Edward Bryant

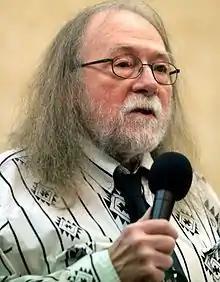
Bryant in 2016

Edward Winslow Bryant Jr. (August 27, 1945 – February 10, 2017) was an American science fiction and horror writer sometimes associated with the Dangerous Visions series of anthologies that bolstered The New Wave. At the time of his death, he resided in North Denver.